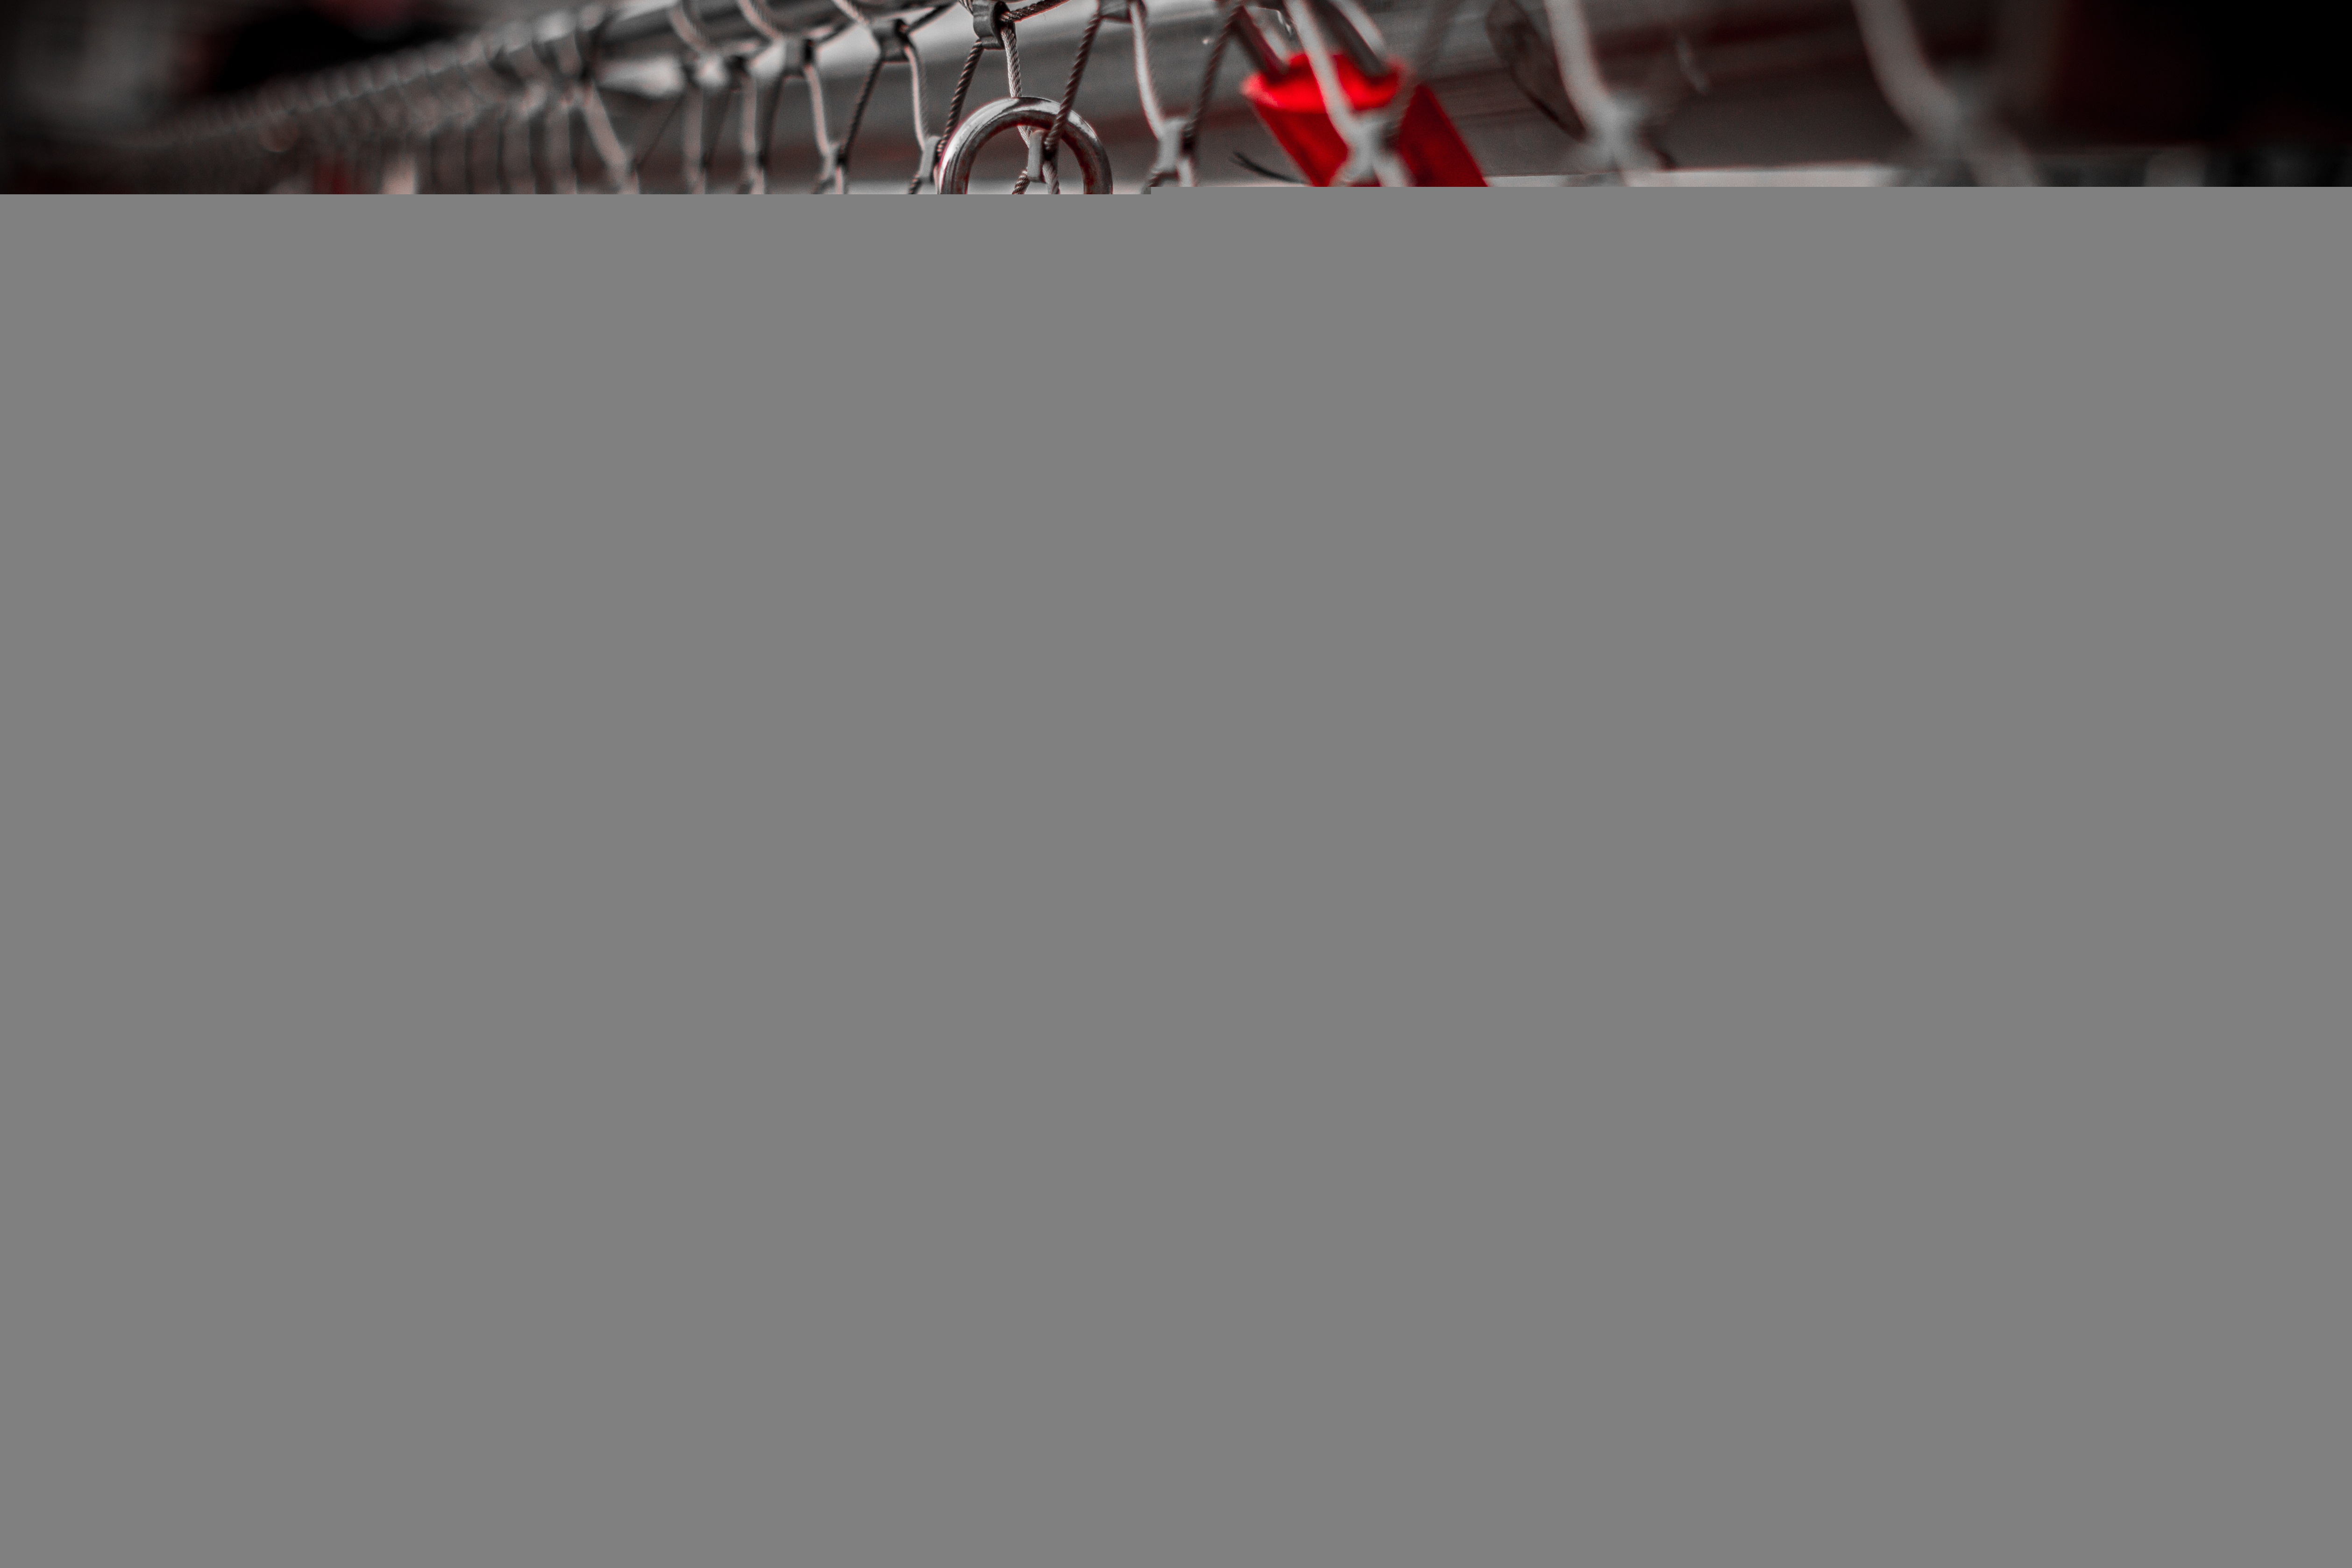
fence, bridge, love, line, romantic, brand, font, text, image, screenshot, padlocks, love locks